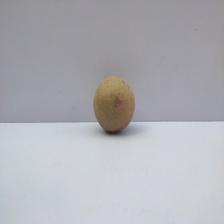
Size: Small